Samhain

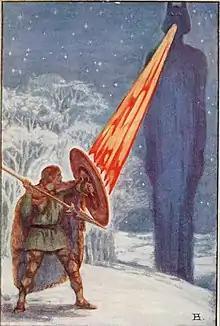
The hero Fionn fighting Aillen, who is said to have burned Tara each Samhain

While Irish mythology was originally a spoken tradition, much of it was eventually written down in the Middle Ages by Christian monks. The tenth-century tale "Tochmarc Emire" ('The Wooing of Emer') lists Samhain as the first of the four seasonal festivals of the year. The literature says a peace would be declared, and there were great gatherings where they held meetings, feasted, drank alcohol, and held contests. These gatherings are a popular setting for early Irish tales. The tale "Echtra Cormaic" ('Cormac's Adventure') says that the Feast of Tara was held every seventh Samhain, hosted by the High King of Ireland, during which new laws and duties were ordained; anyone who broke the laws established during this time would be banished.